Arouna Koné

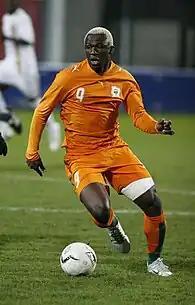
Koné playing for Ivory Coast in 2007.

Koné played for the Mama Ouattara-led Ivory Coast under-20 team in the 2003 FIFA World Youth Championship, where he starred alongside Lierse teammate Adolphe Tohoua. He scored three goals in the tournament – once against Mexico in a 2–1 win, and twice in the 2–2 draw against the Republic of Ireland – in an eventual round-of-16 exit, and the official FIFA website declared him to be a "crucial pivot for the attacking thrust" of the Ivorian team, and described him as a player possessing "physical strength, aerial ability and good ball control".